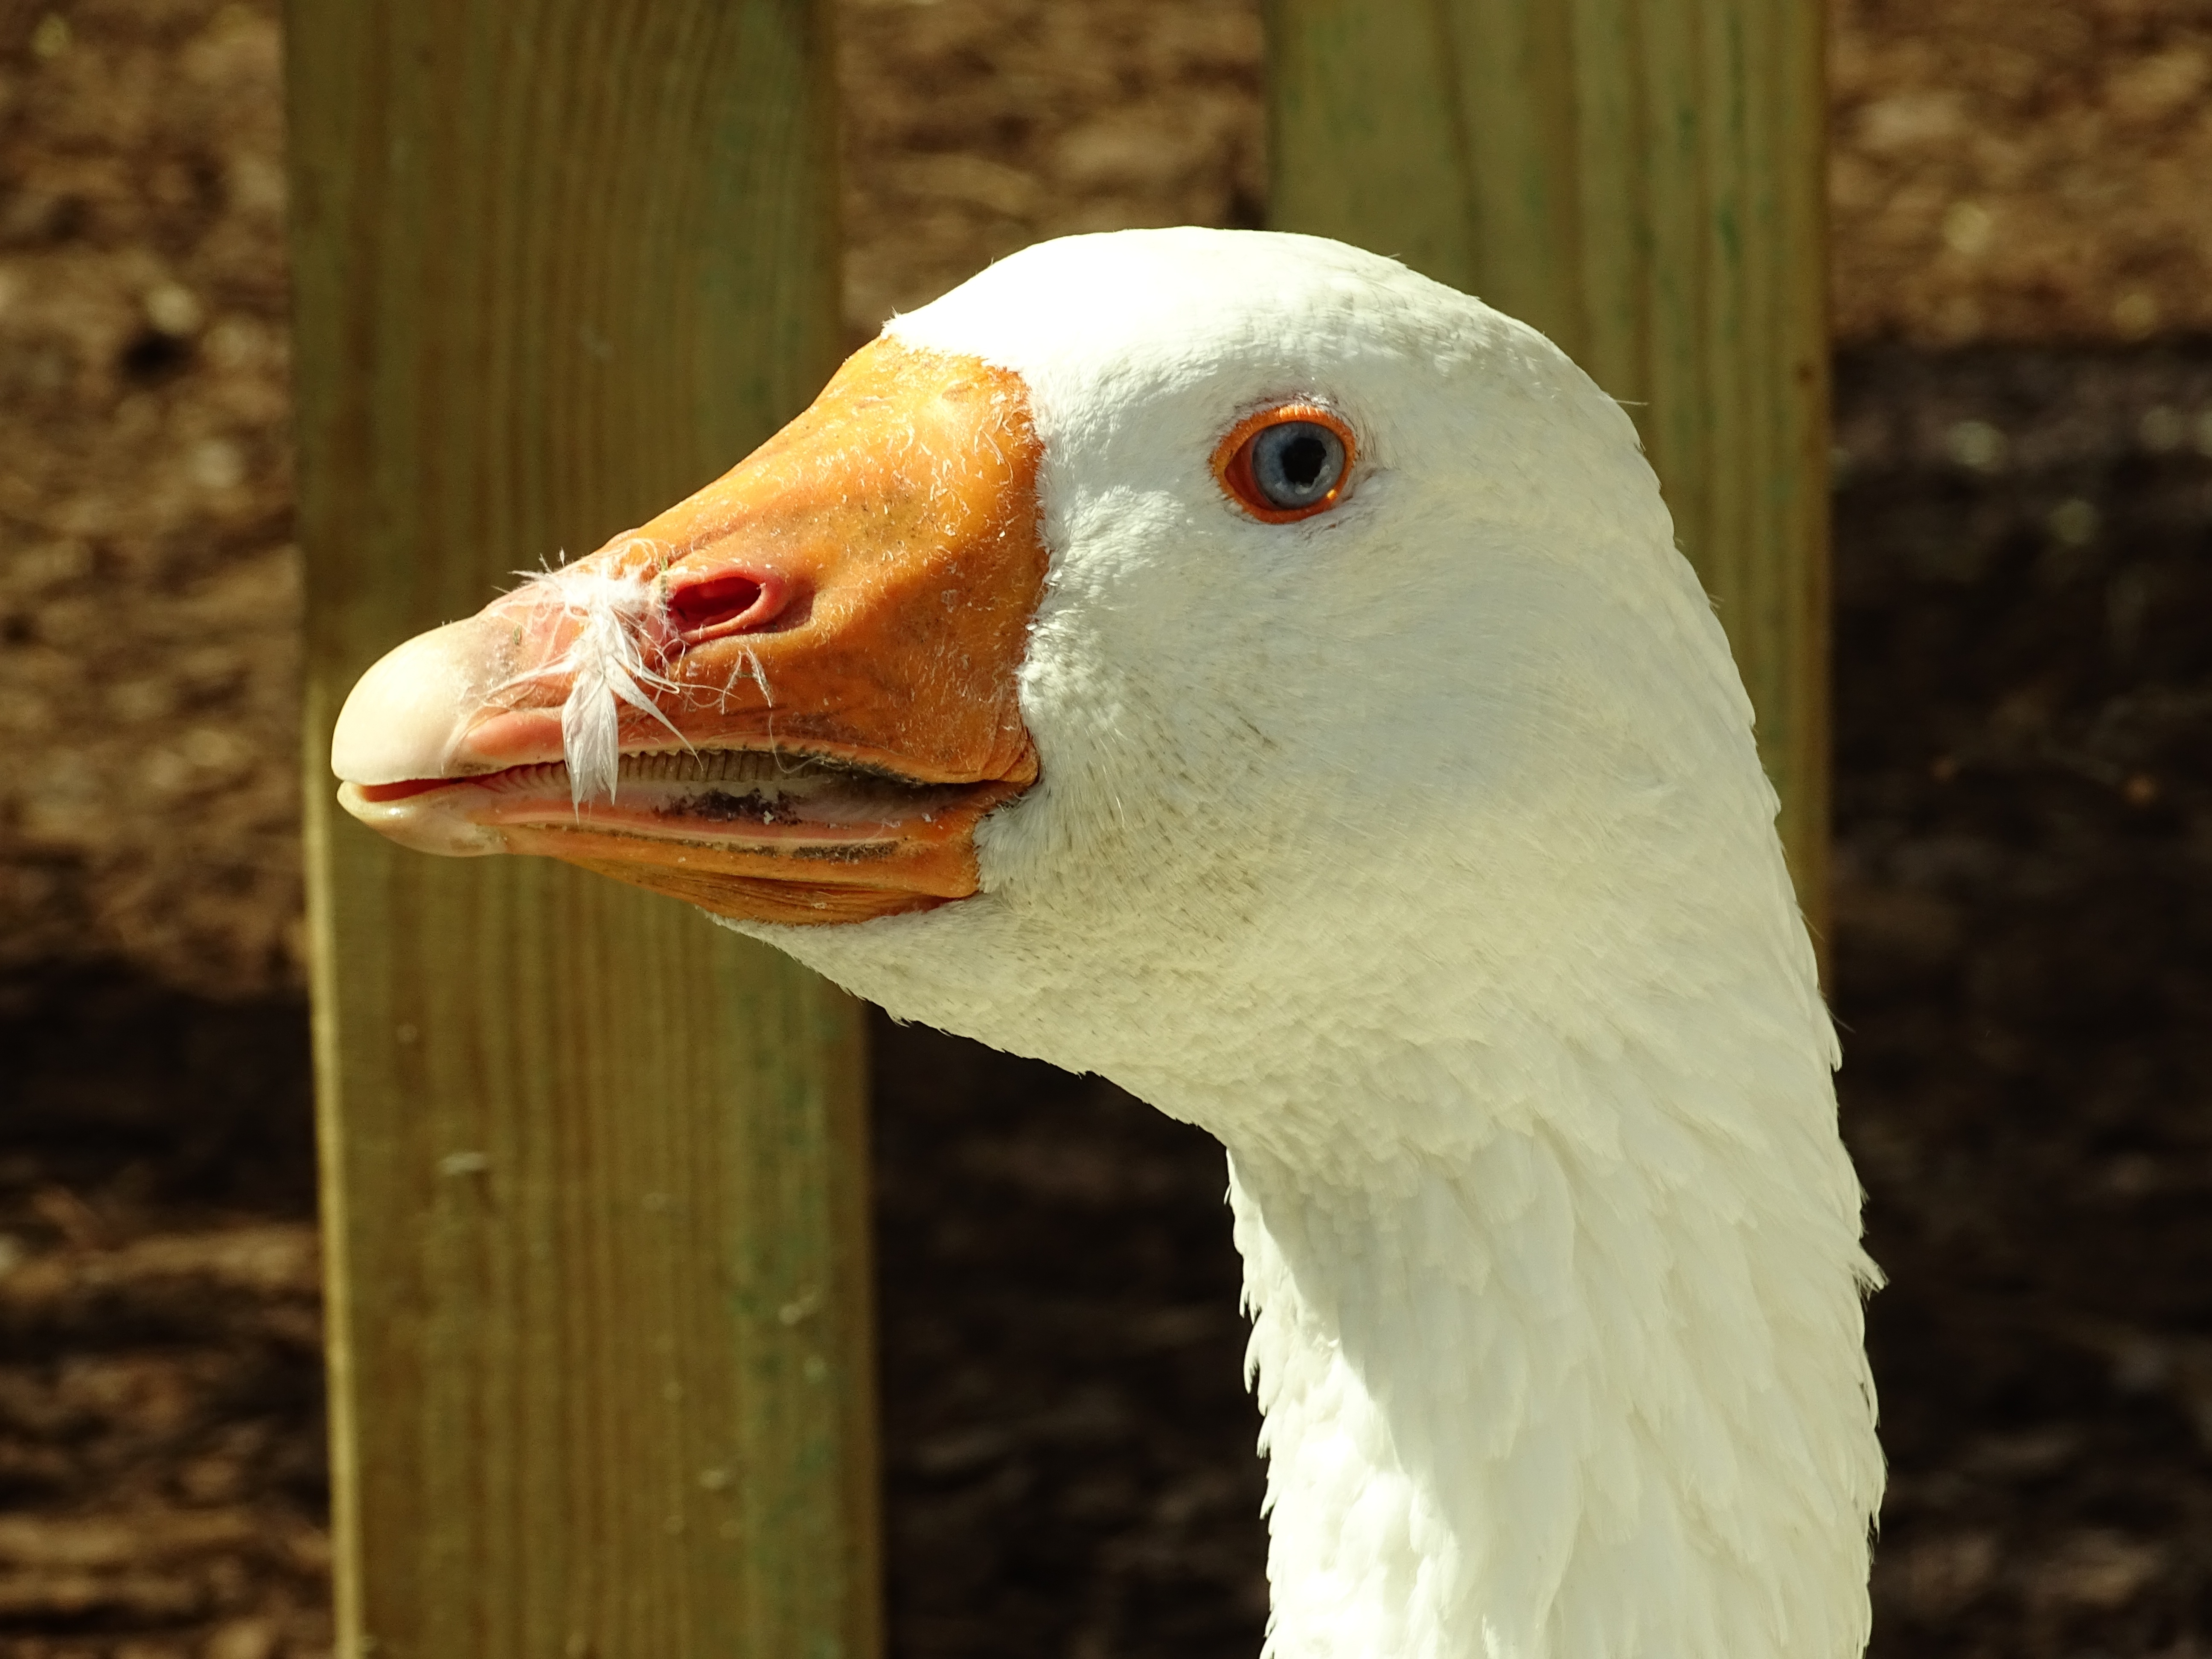
nature, bird, wing, white, farm, wildlife, pet, beak, livestock, agriculture, fowl, fauna, poultry, close up, duck, animals, goose, vertebrate, waterfowl, water bird, wildlife photography, ducks geese and swans